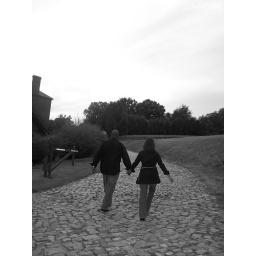
i took this picture in black and white  at browns island